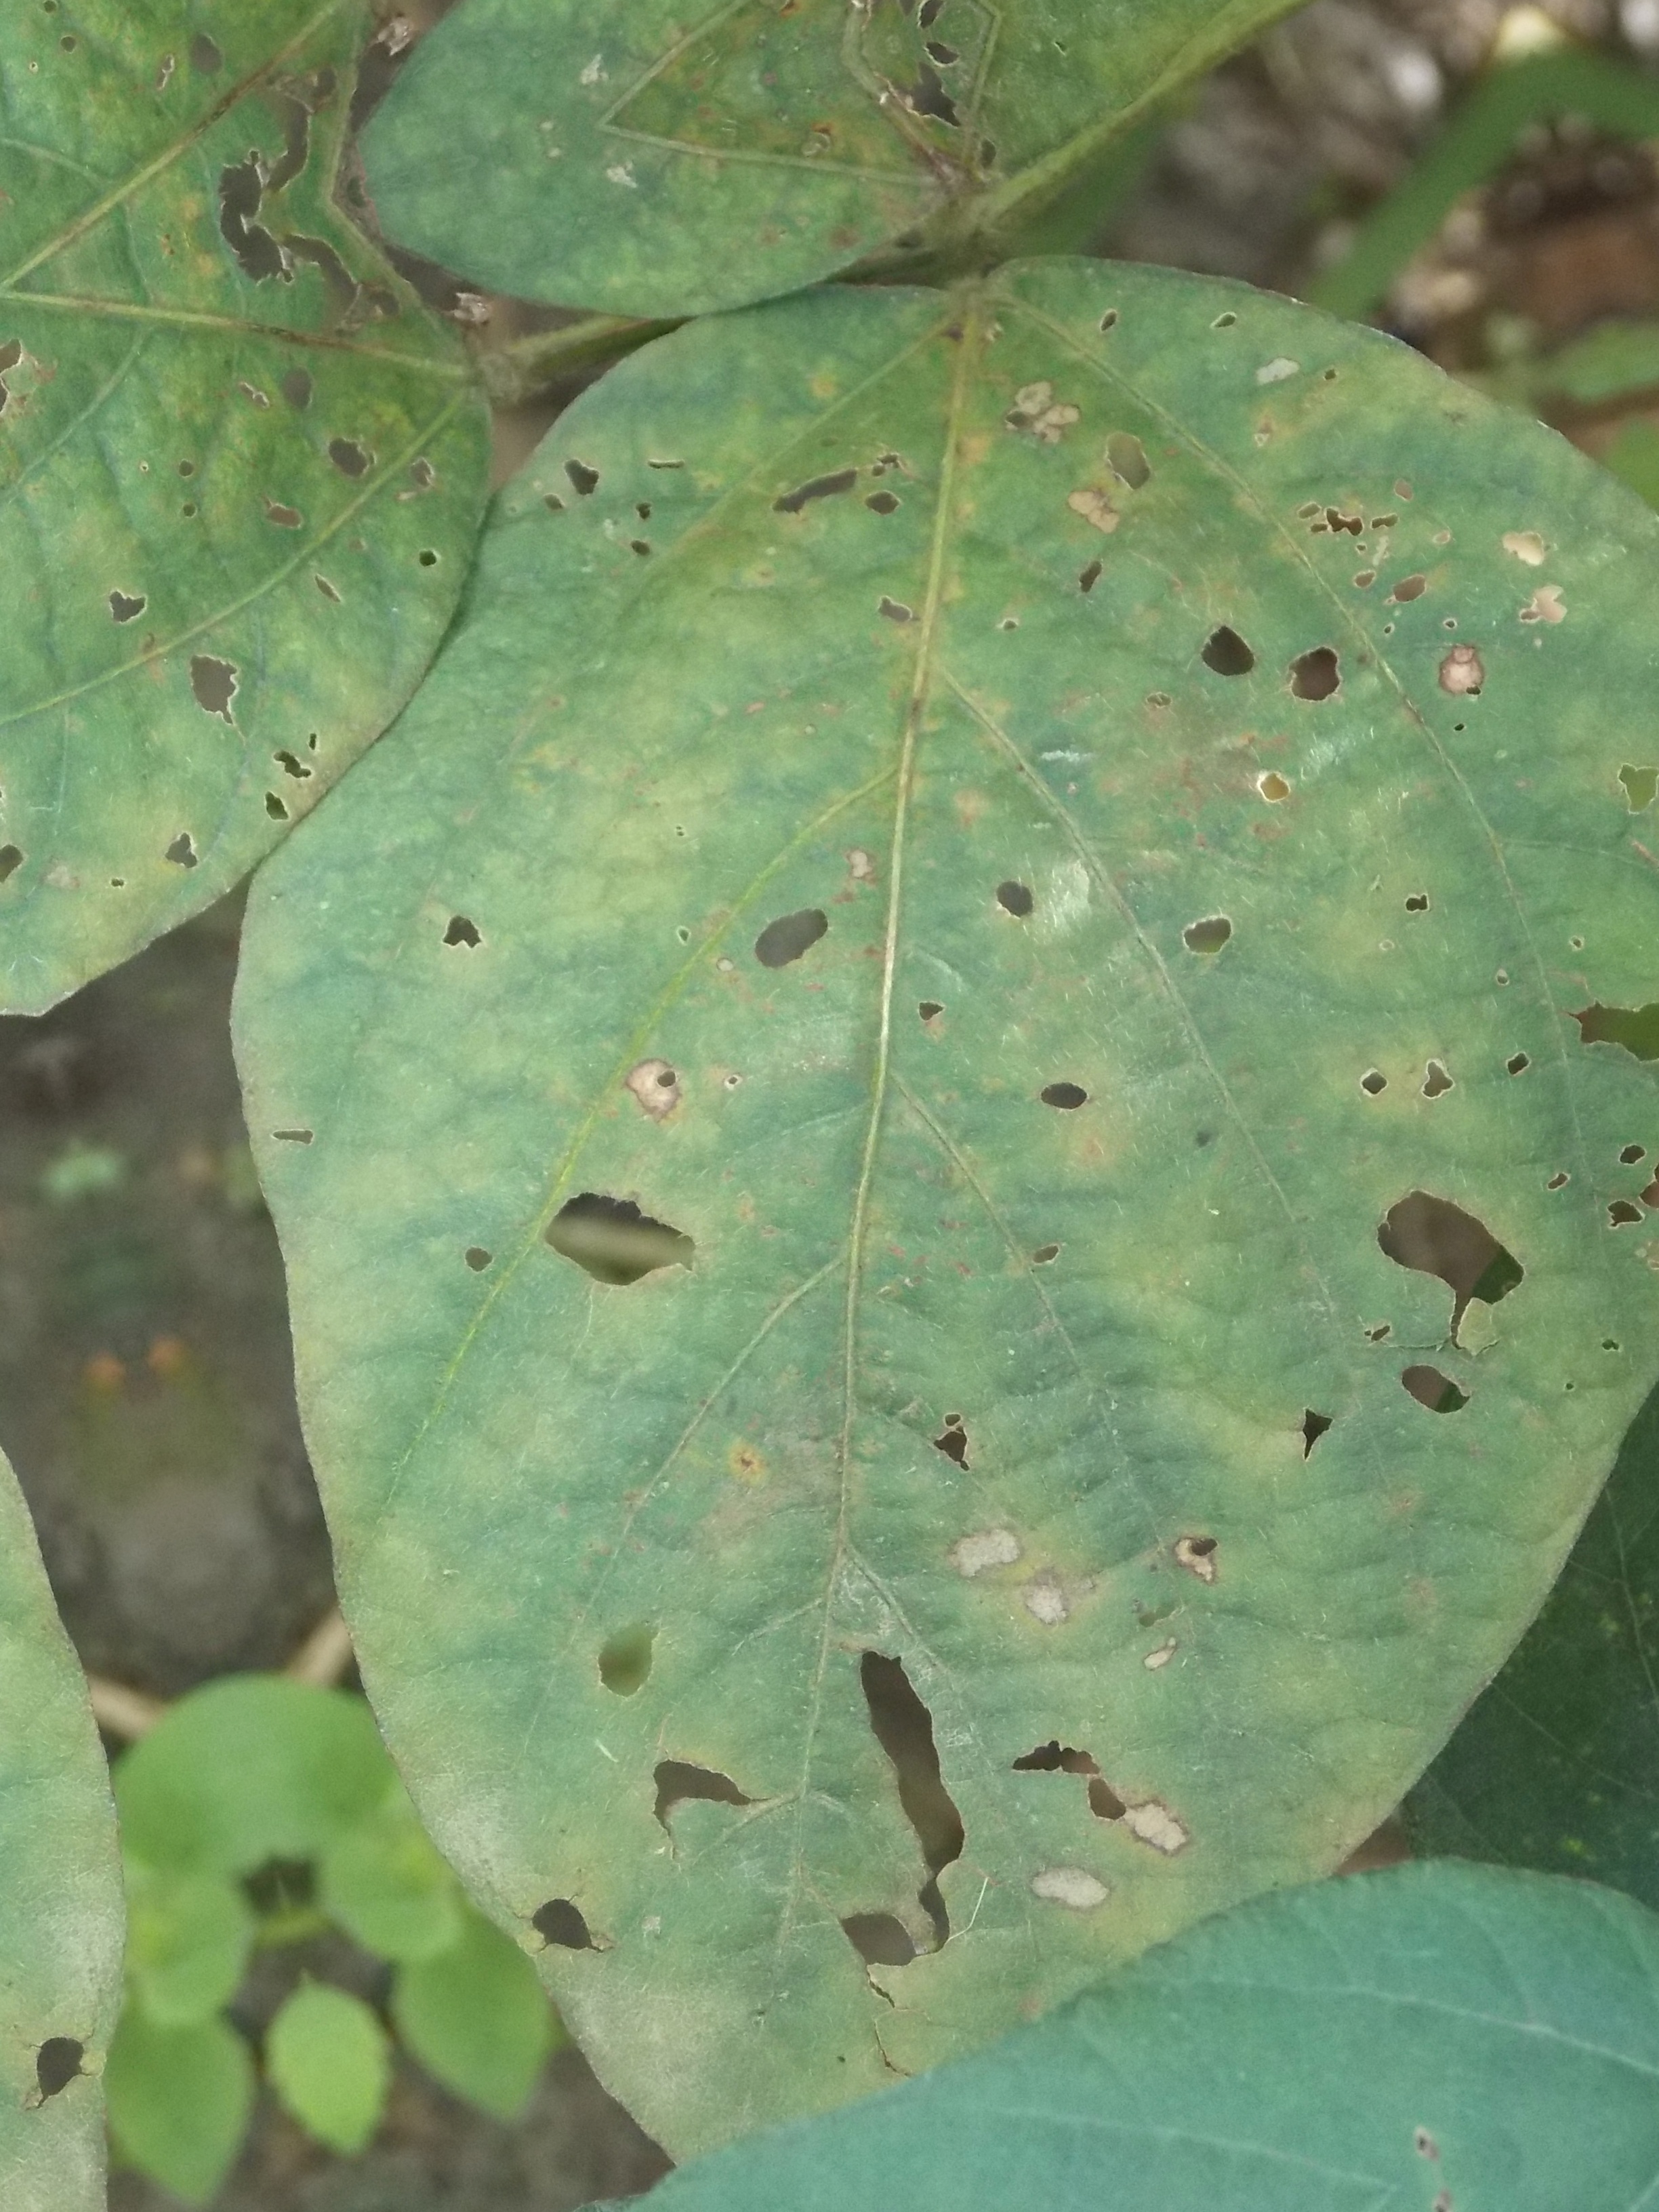
Label: Disease